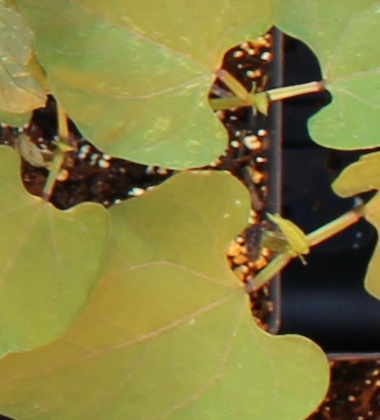
Label: Blackbean